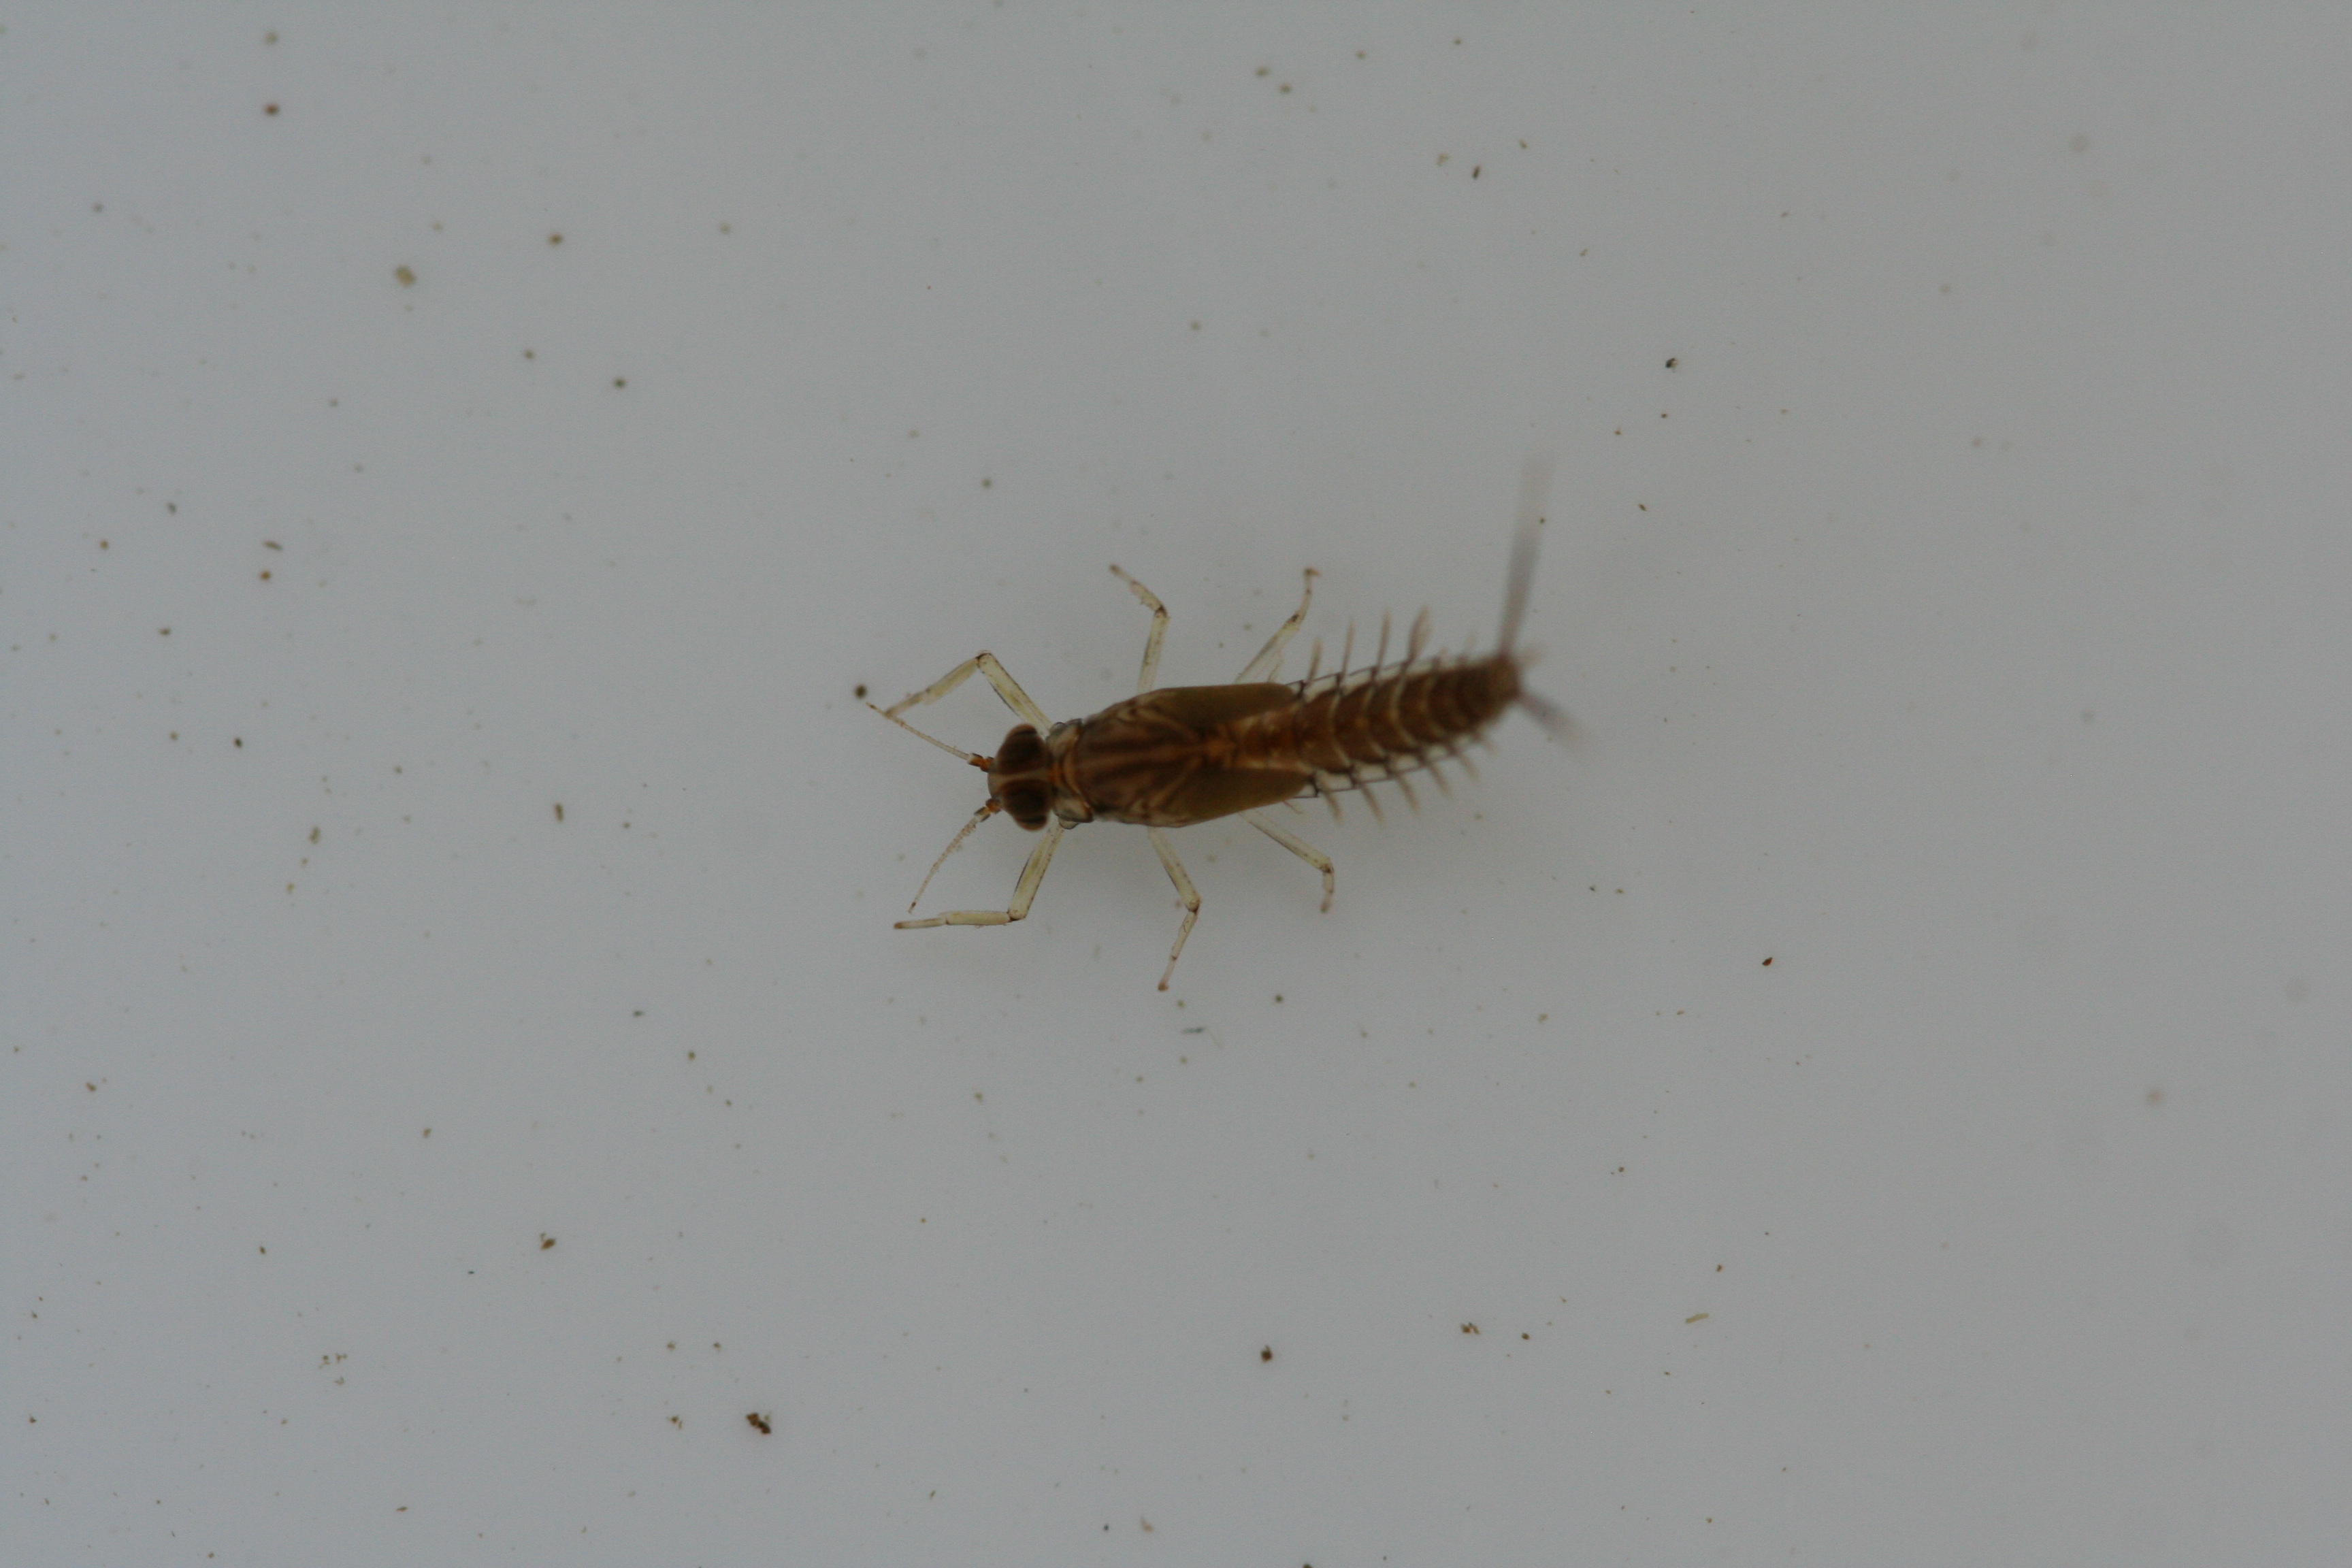
Macroinvertebrate group: minnow_mayflies